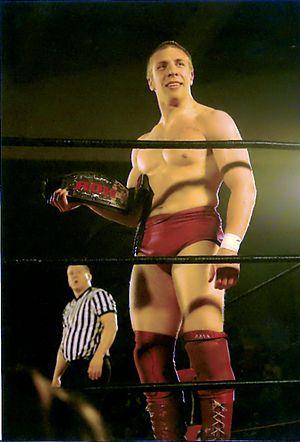
Ring of Honor est une fédération indépendante de catch professionnel basée à Bristol aux États-Unis. Elle a été créée en 2002 par Rob Feinstein et Gabe Sapolsky. Jusqu’en 2011, la fédération était la propriété de Cary Silkin avant d’être vendue au Sinclair Broadcast Group en mai 2011.
Bryan Danielson né le 22 mai 1981 à Aberdeen dans le Washington est un catcheur américain. Il est connu pour son travail à la Ring of Honor sous son véritable nom et, actuellement, à la World Wrestling Entertainment, dans la division SmackDown, sous le nom de Daniel Bryan.
L'édition 2010 de SummerSlam est un pay-per-view de catch organisé par la fédération World Wrestling Entertainment. Il s'est déroulé le 15 août 2010 au Staples Center, dans la ville de Los Angeles.